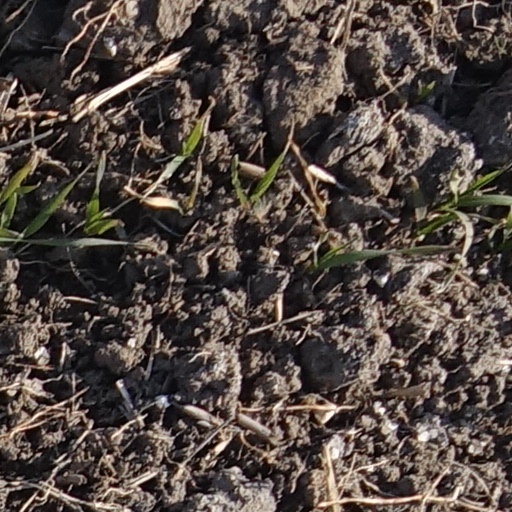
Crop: wheat